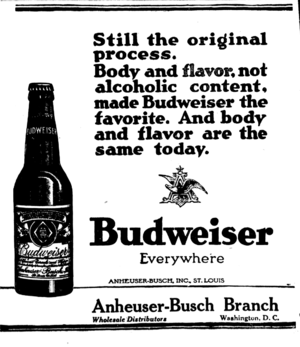
La Budweiser est brassée par la société Anheuser-Busch dans la ville de Saint-Louis aux États-Unis. En 1876, Anheuser et Busch créent une bière légère. Ces brasseurs allemands choisissent ce nom tchèque et s'inspirent ouvertement de recettes de bières de Bohême, comme la Budweiser.